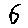
Label: 6